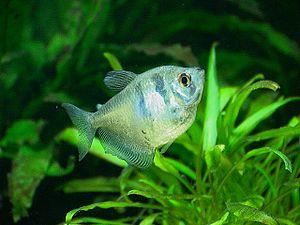
Le Tétra noir ou Veuve noire est un poisson de la famille des Characidés originaire d'Amérique du Sud découvert par Boulenger en 1895. C'est une espèce appréciée comme poisson d'aquarium.
En zoologie, et plus particulièrement en aquariophilie, le nom vernaculaire tétra désigne plusieurs espèces de petits poissons d'eau douce originaires d'Afrique, d'Amérique du Sud et d'Amérique centrale, pour la plupart de la famille des Characidés. Ils sont appréciés en aquarium pour leur petite taille, leur comportement intéressant et leurs faibles exigences.